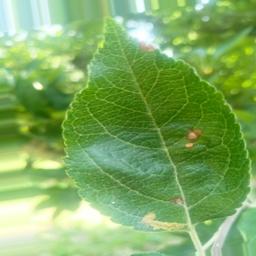
Label: Alternaria